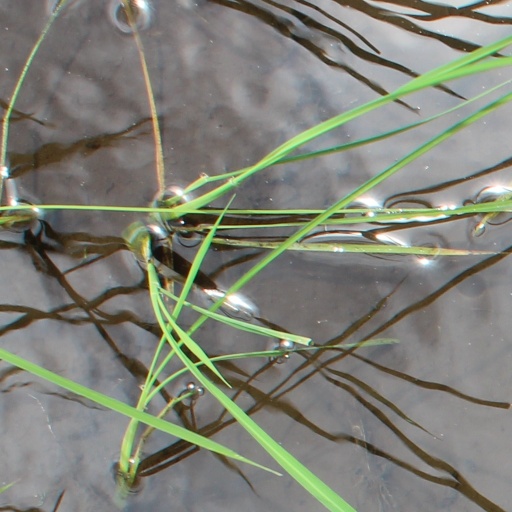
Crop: rice